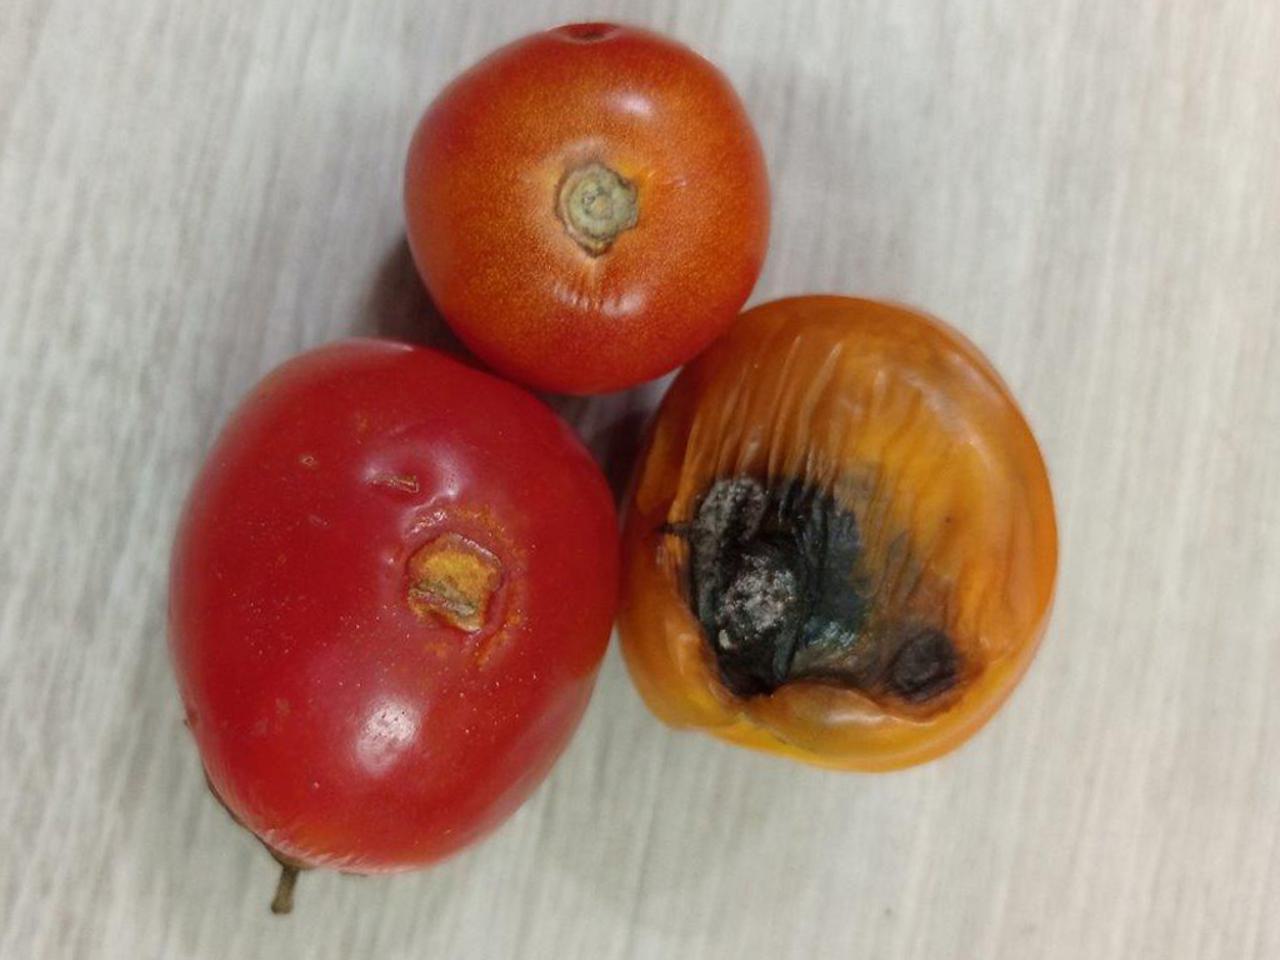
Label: Rotten